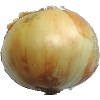
Label: Onion White 1